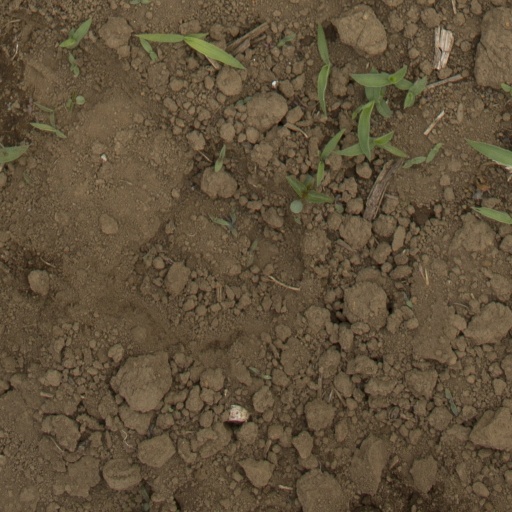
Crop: Jerusalem artichoke